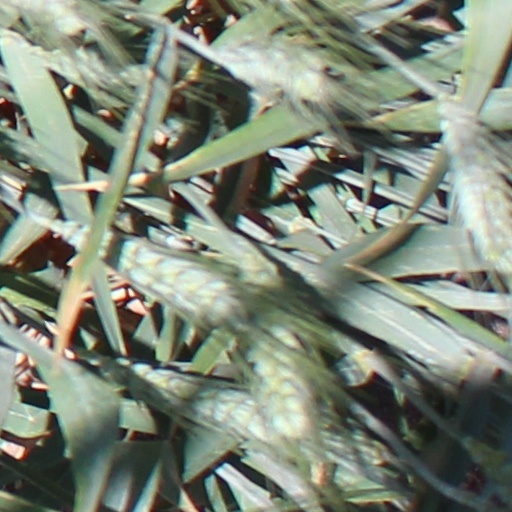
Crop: wheat